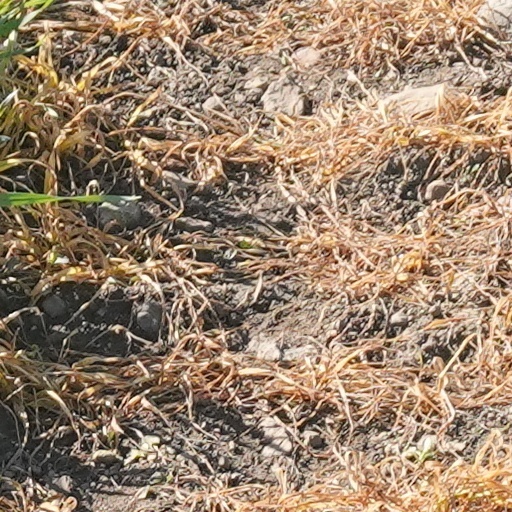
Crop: wheat